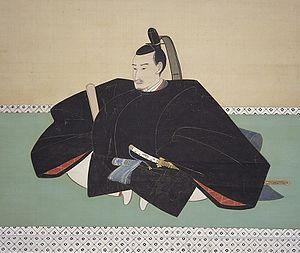
Mizuno Tadakuni est un daimyō de la fin de l'époque d'Edo du Japon, qui sert plus tard de conseiller ancien en chef au service du shogunat Tokugawa. Il est connu pour avoir mis en place les réformes Tenpō.